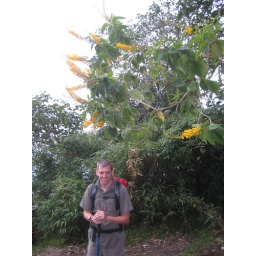
Richard in the cloud forest